Jerusalem syndrome

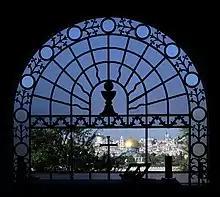
View of Jerusalem

Jerusalem syndrome has previously been regarded as a form of hysteria, referred to as "". It was first clinically described in the 1930s by Jerusalem psychiatrist Heinz Hermann, one of the founders of modern psychiatric research in Israel. Whether or not these behaviors specifically arise from visiting Jerusalem is debated, as similar behaviors have been noted at other places of religious and historical importance such as Mecca and Rome (see Stendhal syndrome). It is known that cases of the syndrome had already been observed during the Middle Ages, since it was described in the itinerary of Felix Fabri and the biography of Margery Kempe. Other cases were described in the vast literature of visitors to Jerusalem during the 19th century.